Jaan Eslon

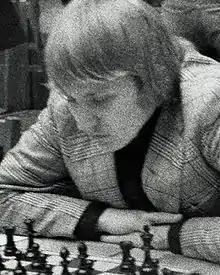
Jaan Eslon in 1972

Jaan Eslon (4 March 1952 – 24 September 2000) was an Estonian-Swedish chess player.